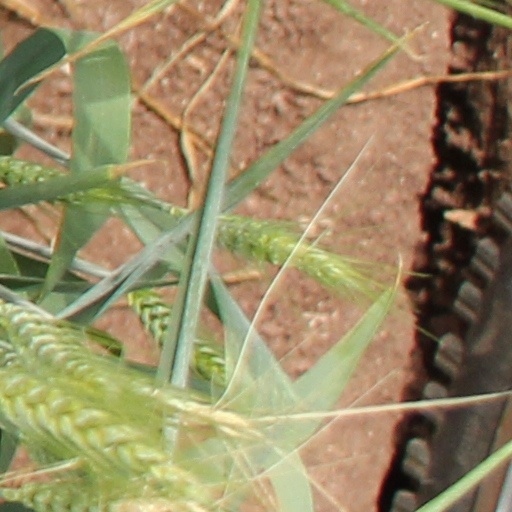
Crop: wheat